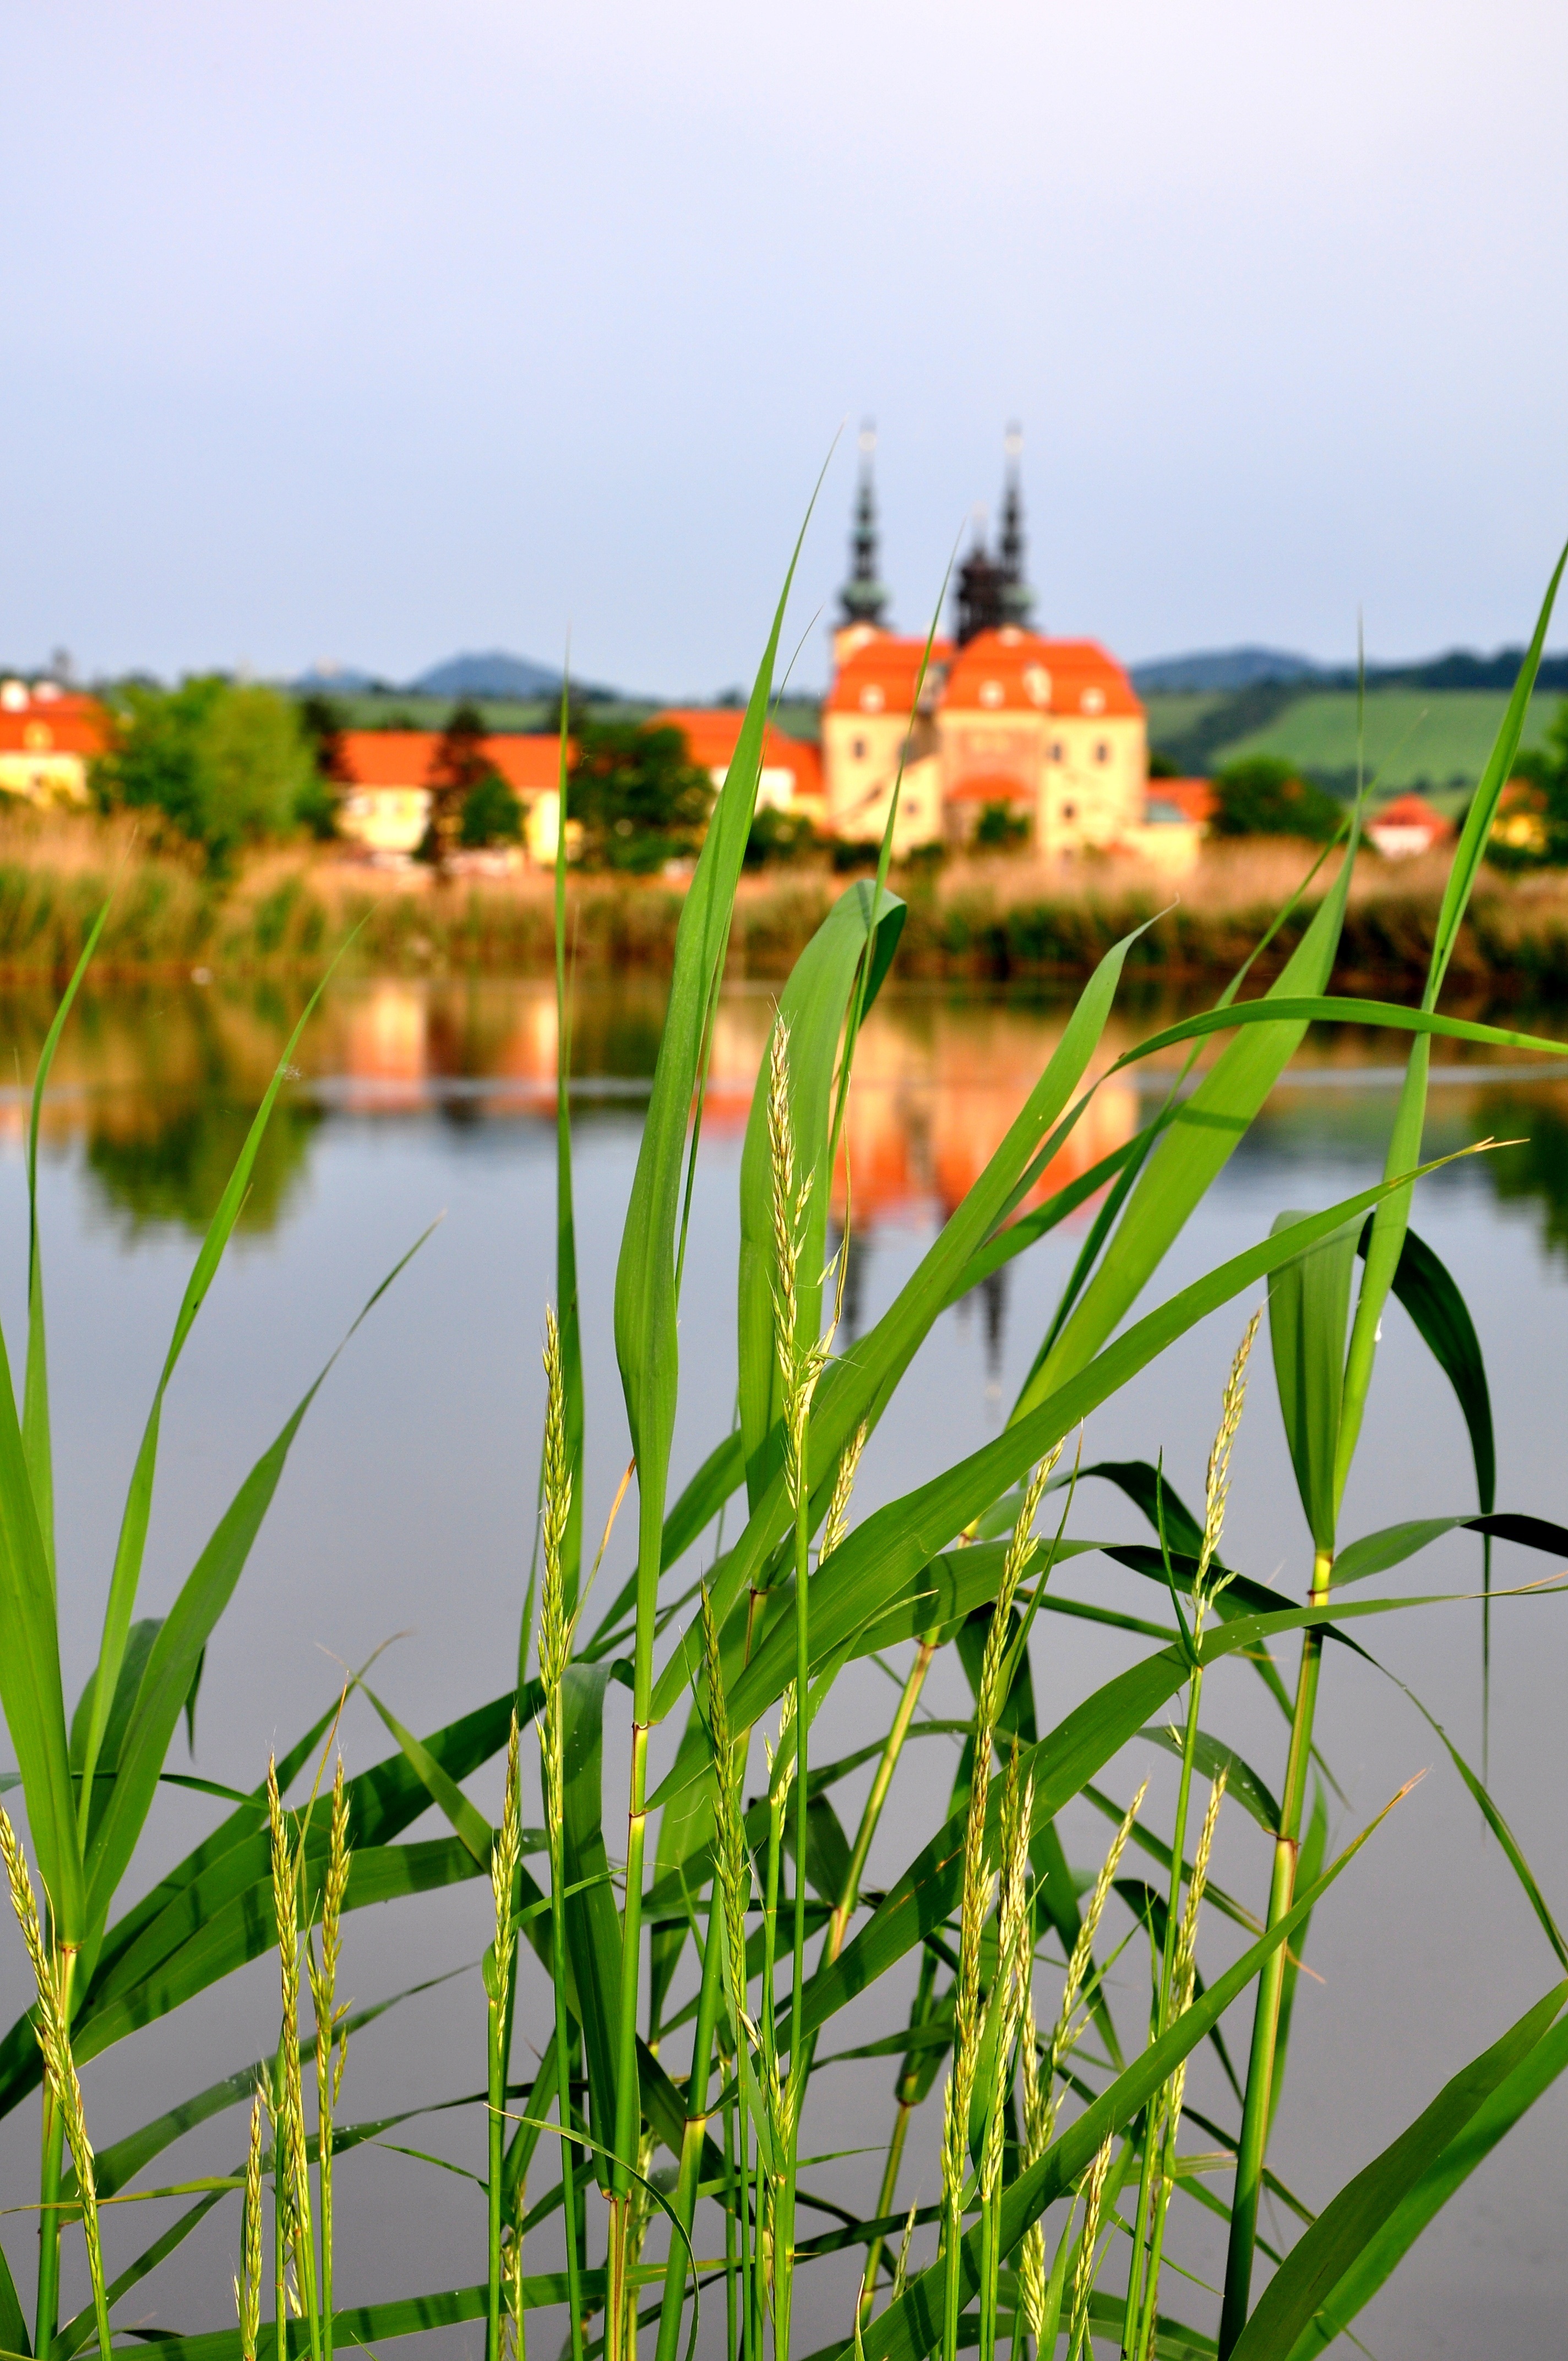
tree, water, nature, grass, plant, field, lawn, meadow, leaf, flower, pond, green, reflection, crop, botany, agriculture, flora, plants, monastery, reeds, rural area, paddy field, water level, edge of the pond, grass family, phragmites, arecales, velehrad